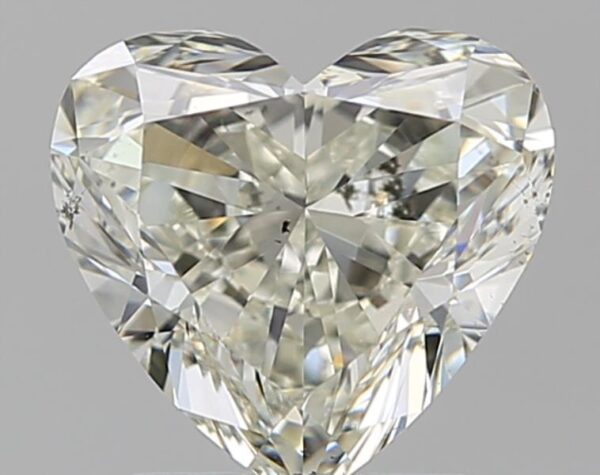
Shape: heart
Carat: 1.42
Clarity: SI1
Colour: K
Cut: VG
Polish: EX
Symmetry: EX
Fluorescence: F
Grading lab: GIA
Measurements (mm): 7.13 x 7.64 x 4.17